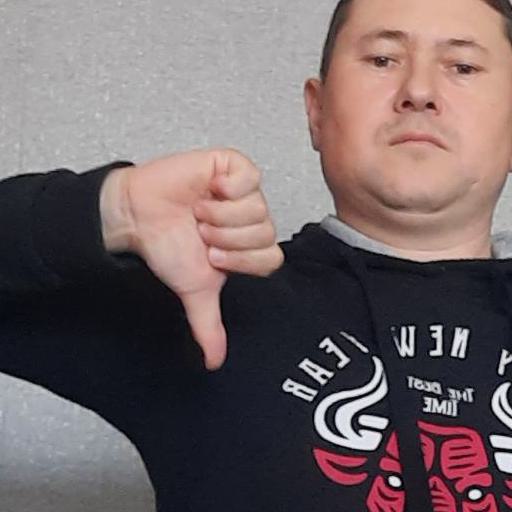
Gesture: dislike